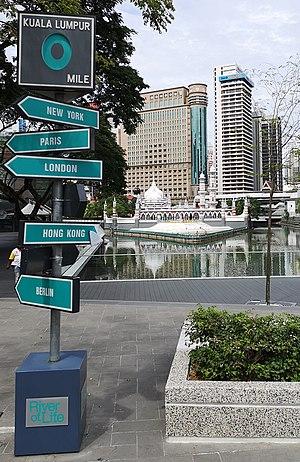
Le Kelang est un fleuve de Malaisie situé dans la péninsule Malaise ; il arrose la capitale fédérale Kuala Lumpur.
Le Gombak est une rivière de Malaisie situé dans la péninsule Malaise. C'est l'un des principaux affluents du fleuve Kelang, dans lequel il jette après avoir traversé durant 27 km l'État de Selangor pour arroser la capitale fédérale Kuala Lumpur.